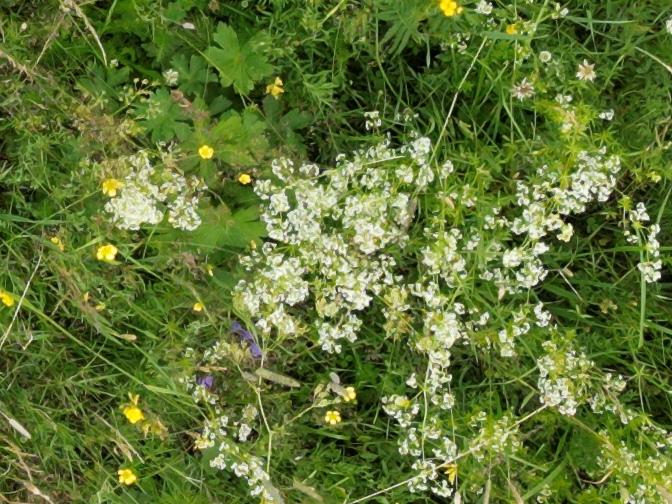
Flowers visible: yarrow flowers, yarrow flowers, yarrow flowers, yarrow flowers, yarrow flowers, yarrow flowers, yarrow flowers, yarrow flowers, yarrow flowers, yarrow flowers, yarrow flowers, yarrow flowers, yarrow flowers